Kill Devil Hills, North Carolina

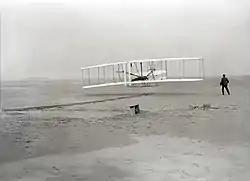
In 1903 the Wright Brothers flew the first airplane, the "Wright Flyer", from land now part of Kill Devil Hills

First Flight Airport is a public use airport which is owned by the National Park Service (NPS), and located one mile west of Kill Devil Hills.